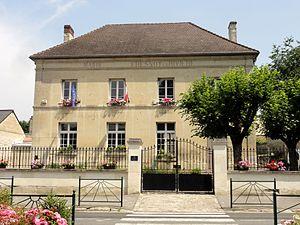
La mairie, rue de l'Automne.
Fresnoy-la-Rivière est une commune française située dans le département de l'Oise en région Hauts-de-France.